Patio Maravillas

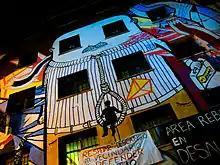
Patio Maravillas, 2009-12-10.

Patio Maravillas started life in the summer of 2007, with the squatting and fixing up of a building that was formerly a school and had been closed for 7 years, at 8 Acuerdo Street, in the Malasaña district.